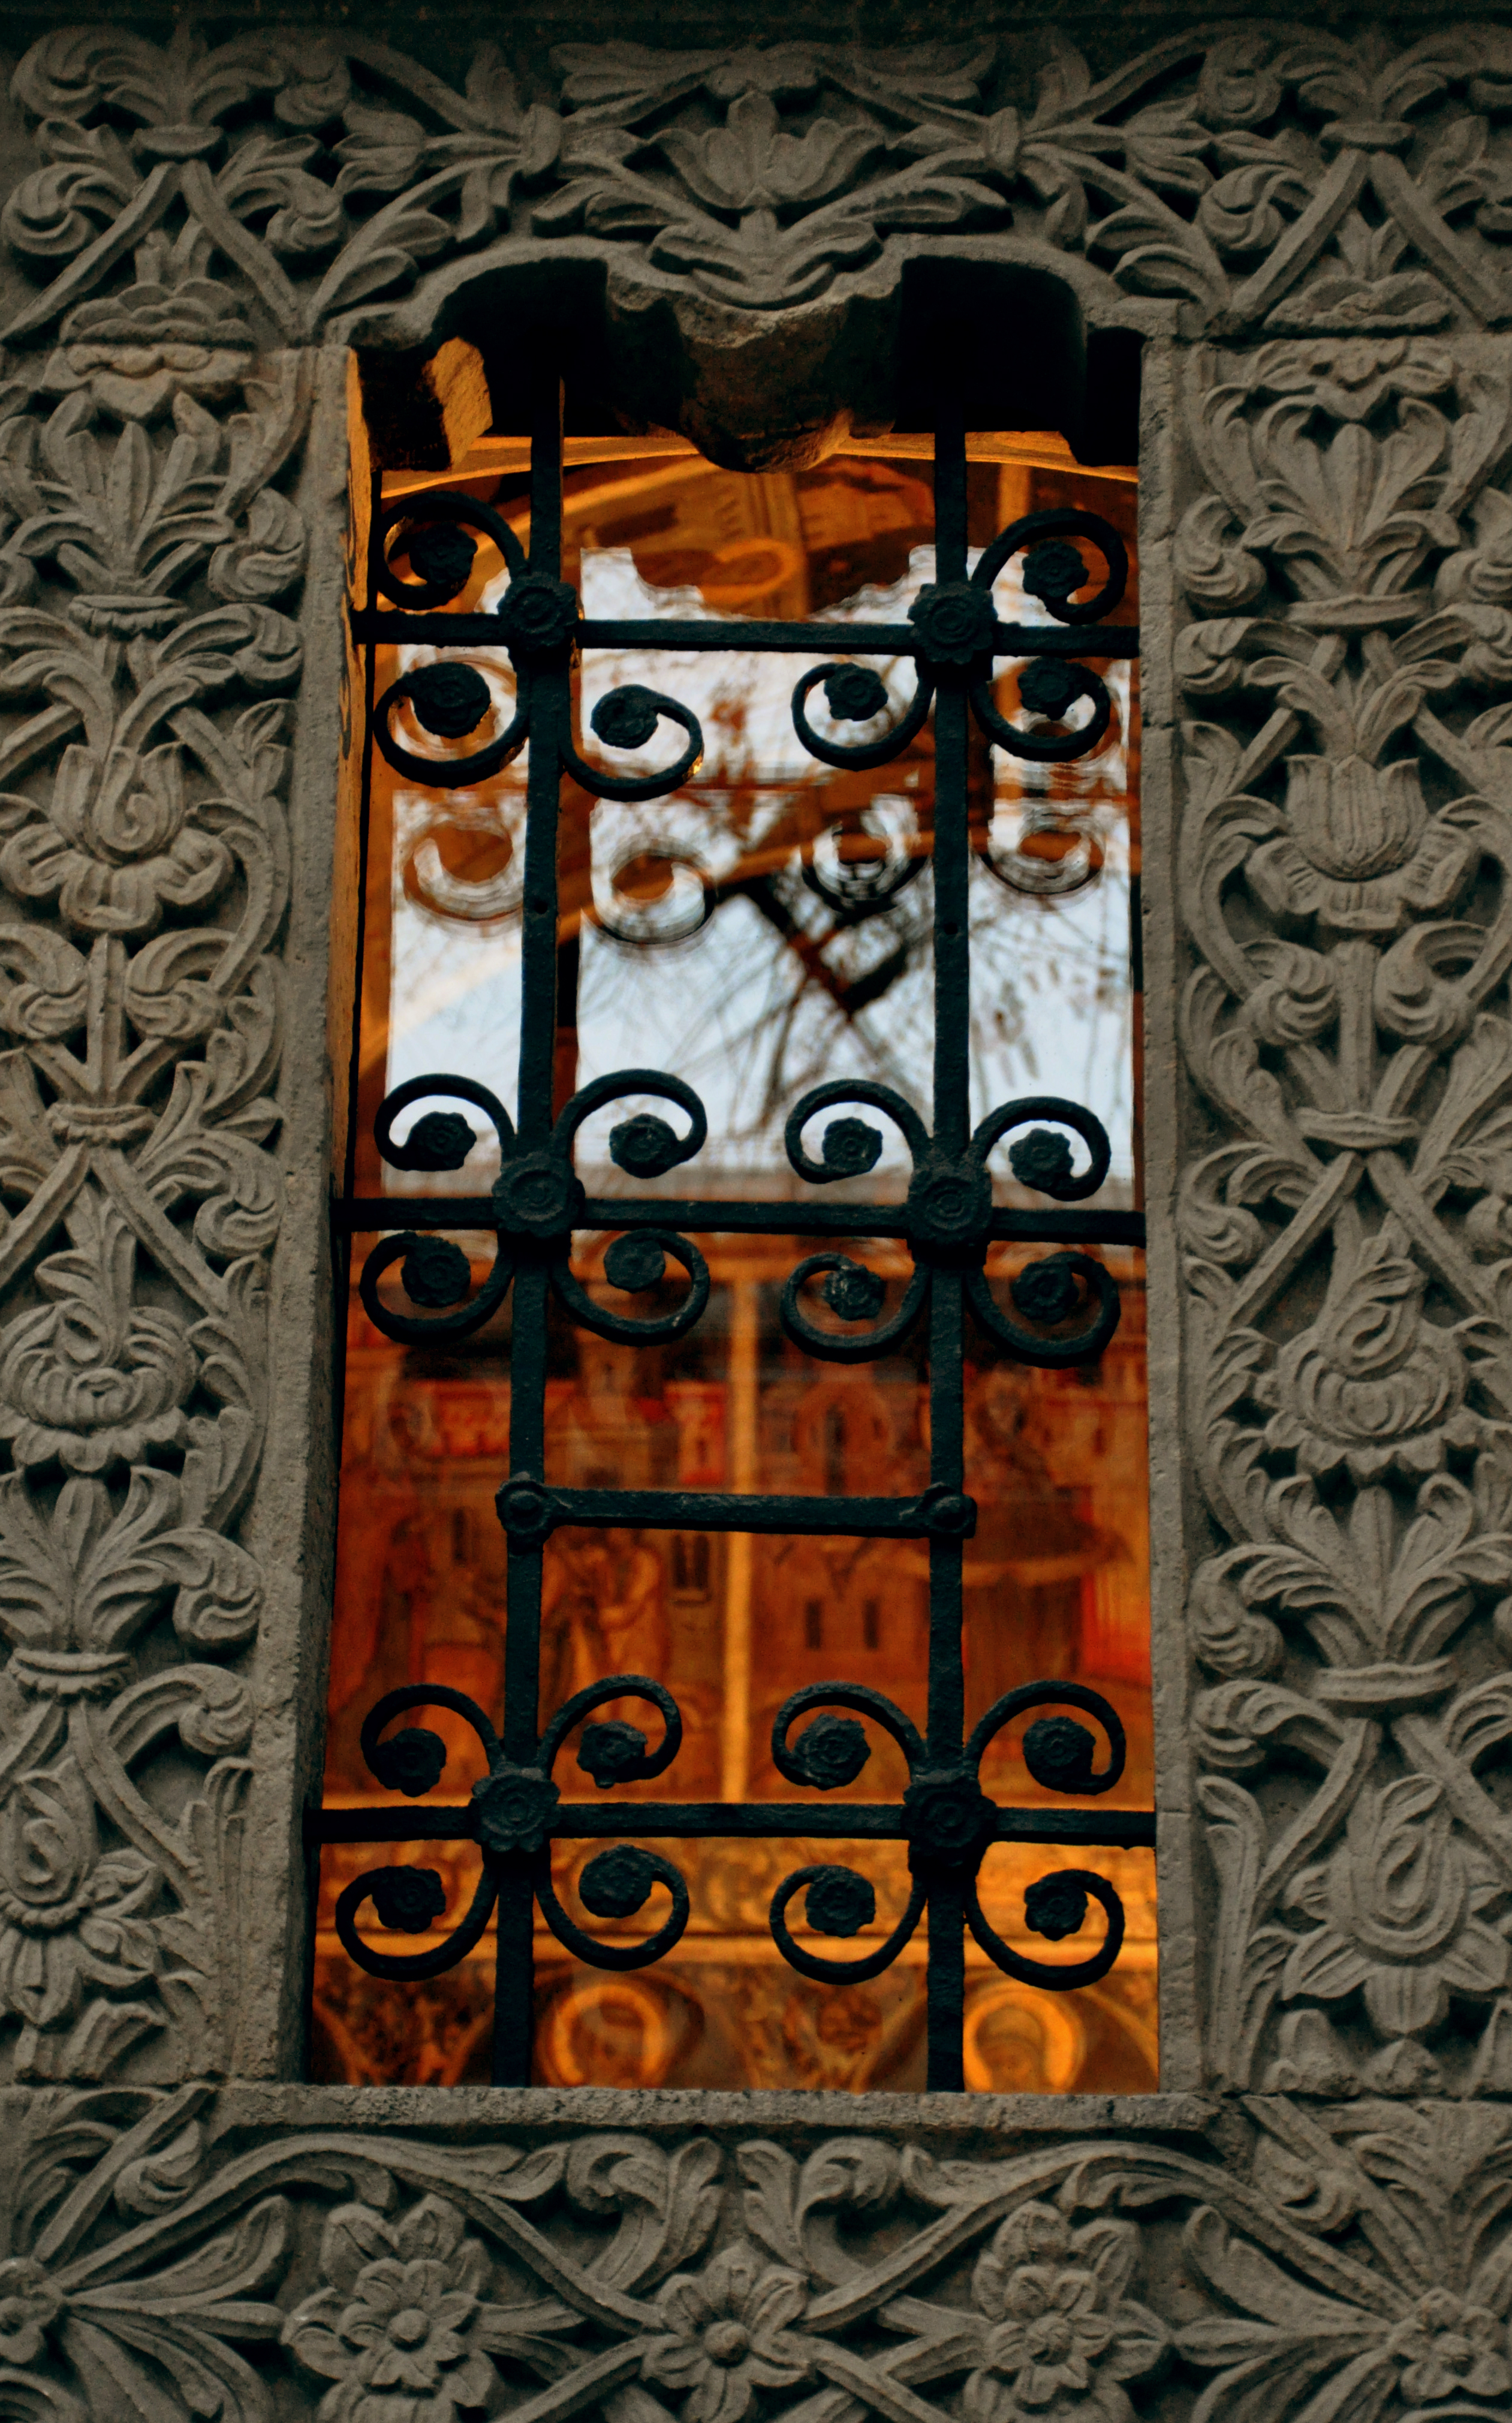
architecture, wood, photography, window, glass, number, building, wall, monument, photo, europe, pattern, religion, church, nikon, christian, material, stained glass, font, photos, religious, art, de, design, symmetry, churches, fotografie, christianity, romana, iron, orthodox, eastern, carving, romania, convent, d90, bor, biserica, arhitectura, orthodoxy, romanian, ortodoxa, patrimoniu, ortodoxia, ortodoxie, ecclesiastical, bisericeasc, cladire, edificiu, lmibiiaa19464, stavropoleos, modern art, cre tinism, cre tin, flooring